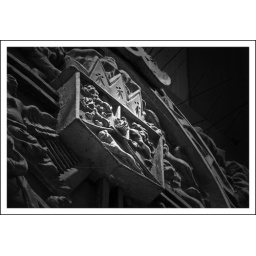
taken of the crest above the doors of the custom house in greenock